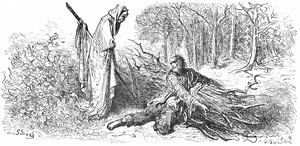
La Mort et le Bûcheron est la seizième fable du livre I de Jean de La Fontaine situé dans le premier recueil des Fables de La Fontaine, édité pour la première fois en 1668. La fable a été illustrée en musique par Francis Poulenc dans Les Animaux modèles en 1942.